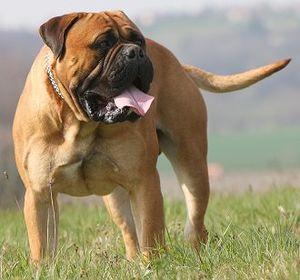
Les molossoïdes, l'un des quatre types de chiens définis par le vétérinaire français Jean Pierre Mégnin, ou plus communément molosses sont des chiens qui ont comme caractéristiques anatomiques la tête et le corps massifs, le museau court, les babines longues et épaisses, les oreilles courtes et tombantes. Le terme molosse remonte à l'Antiquité et dérive du peuple des Molosses vivant dans l'Épire qui fournirent à Alexandre le Grand son chien Péritas.